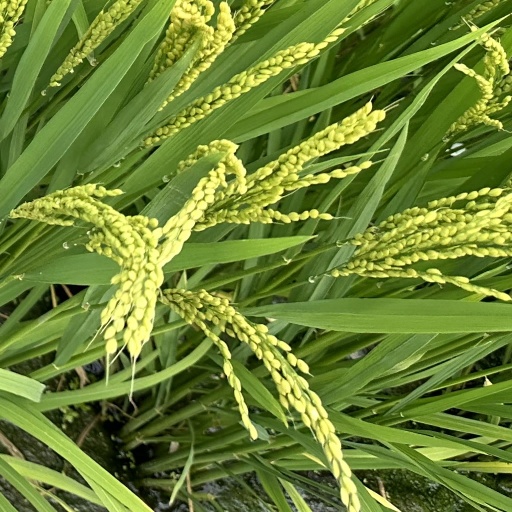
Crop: rice